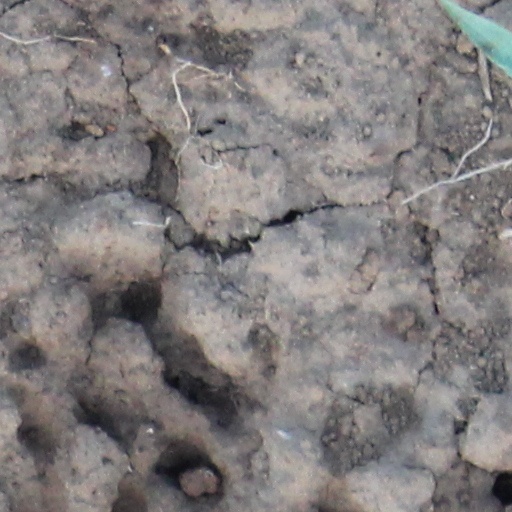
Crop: wheat